Rhetoric of Donald Trump

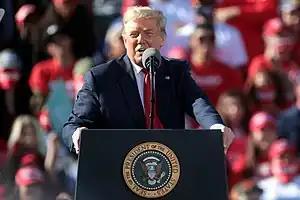
Trump speaking at one of his rallies in Arizona, October 2020

The rhetoric of Donald Trump, the 45th and 47th president of the United States, is widely recognized for its unique populist, nationalistic, and confrontational style. It has been the subject of extensive analysis by linguists, political scientists, and communication experts. Known for its direct and unfiltered approach, Trump's rhetoric emphasizes themes of crisis, division, and loyalty, often casting himself as an outsider fighting against a corrupt political establishment. Central to his communication strategy are emotional appeals that resonate with voter insecurity, promises of restoring past national "greatness", and the use of simple, repetitive language that amplifies his message to broad audiences.